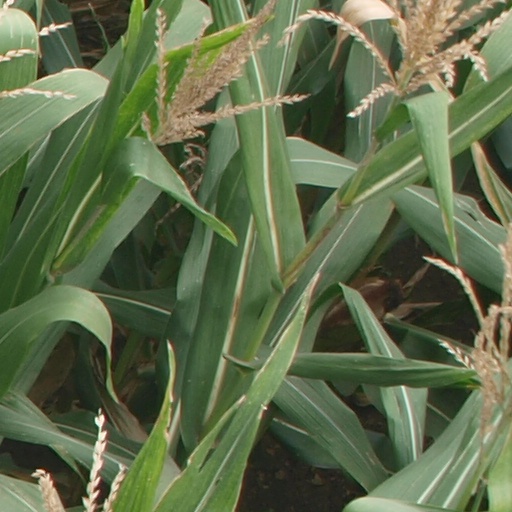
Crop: maize; corn